Amylin family

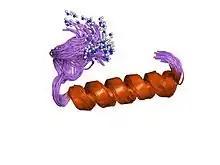
solution conformation of salmon calcitonin in sodium dodecyl sulfate micelles

In molecular biology, the amylin protein family or calcitonin/CGRP/IAPP protein family is a family of proteins, which includes the precursors of calcitonin/calcitonin gene-related peptide (CGRP), islet amyloid polypeptide (IAPP) and adrenomedullin.